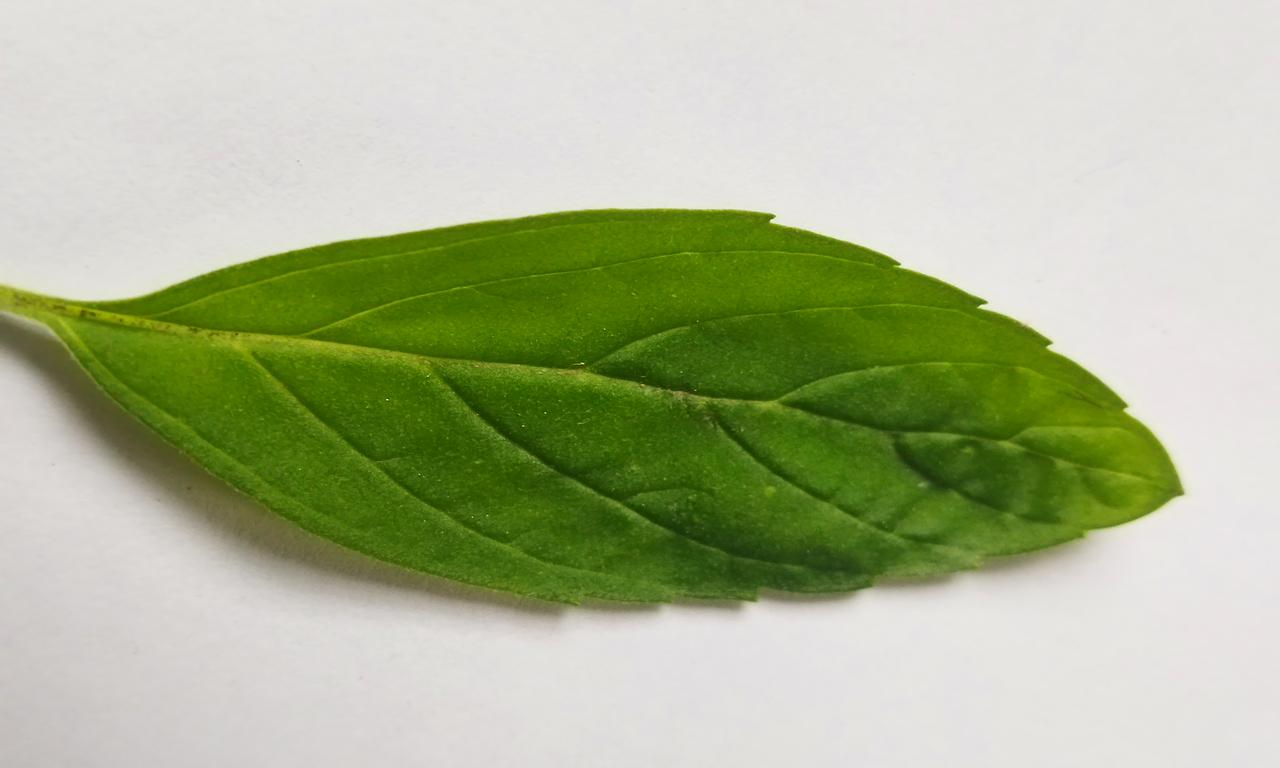
Label: Fresh